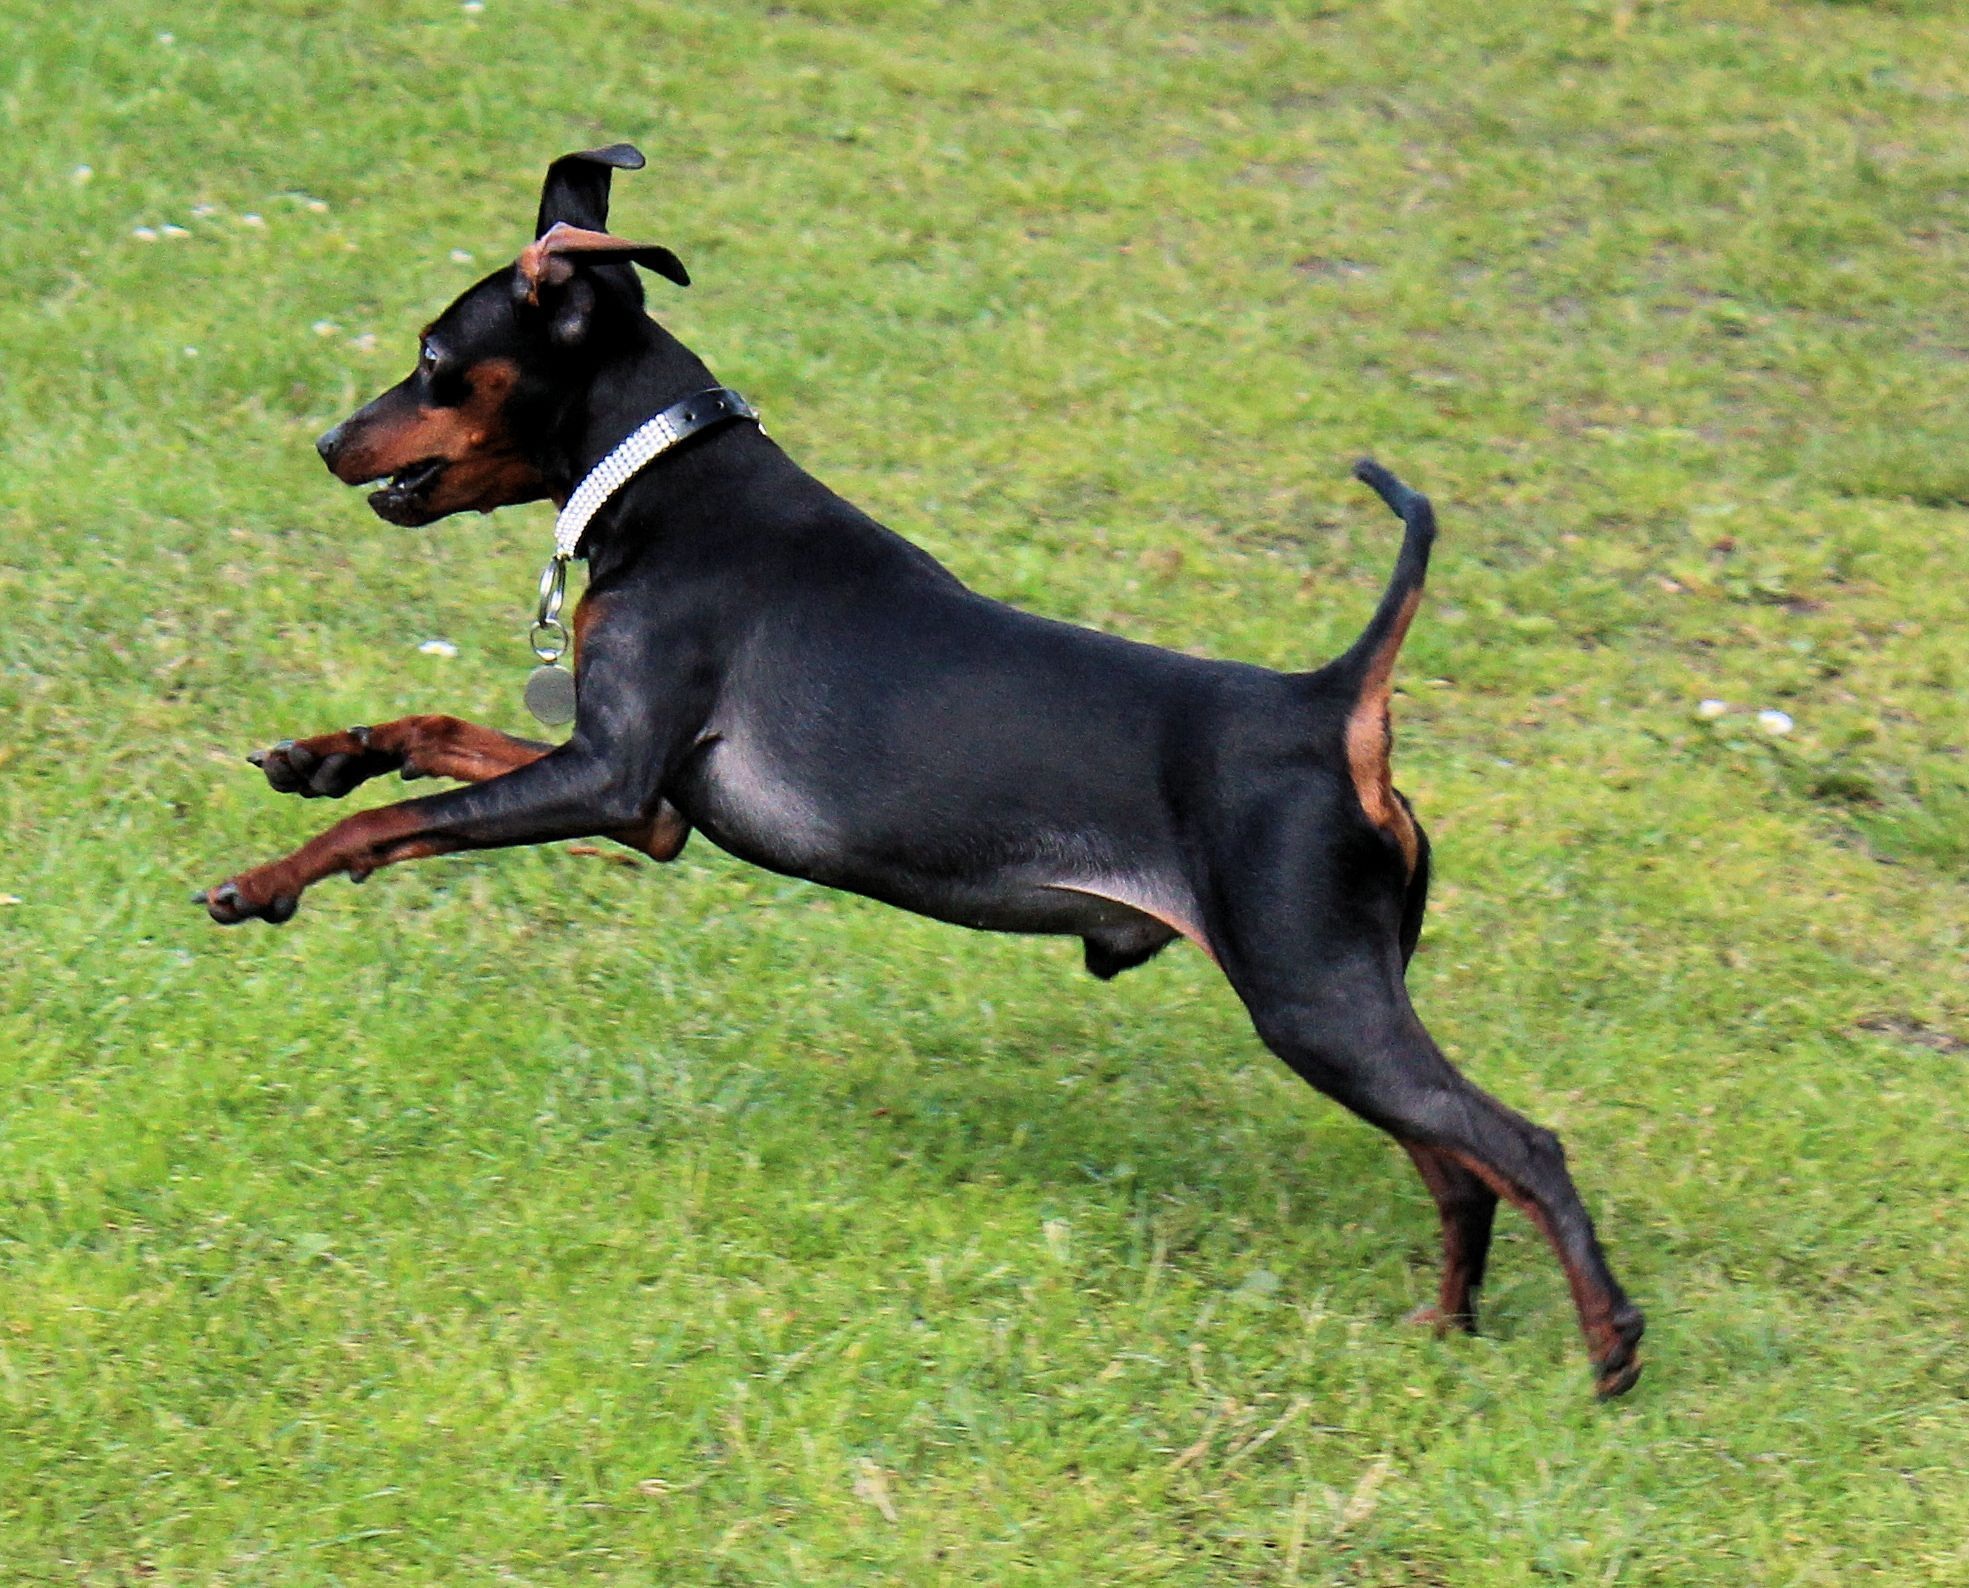
dog, animal, pet, mammal, vertebrate, dog breed, terrier, guard dog, small dog, dogs playing, flying dog, german pinscher, pinscher, hundesport, patterdale terrier, miniature pinscher, dog like mammal, carnivoran, dobermann, manchester terrier, toy manchester terrier, english toy terrier, reh pinscher, striezel, pra sk krysa k, mexican hairless dog